Lionel Lockyer

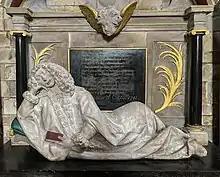
Memorial to Lionel Lockyer in Southwark Cathedral.

Lockyer died on 26 April 1672. He is interred in Southwark Cathedral where he has a prominent monument in the north transept featuring a large semi-recumbent figure of himself. The epitaph reads: